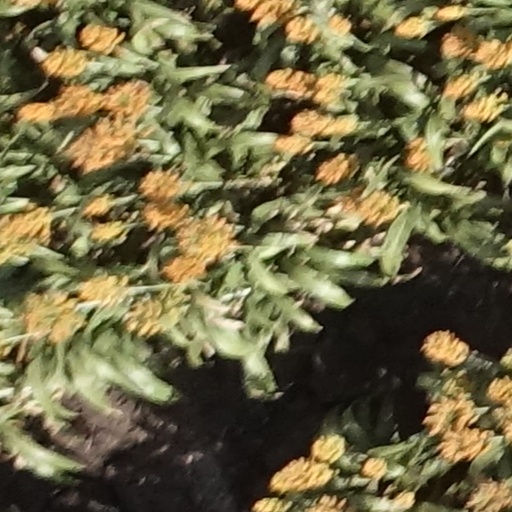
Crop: sorghum